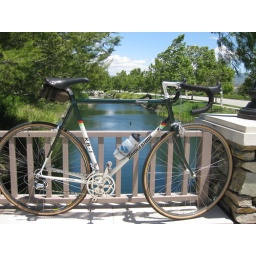
3 lil' duckies swimming down the fake river in the socal desert.